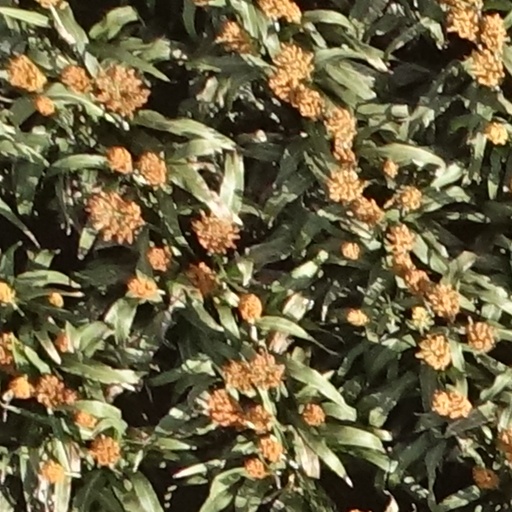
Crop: sorghum